2021 Dutch curfew riots

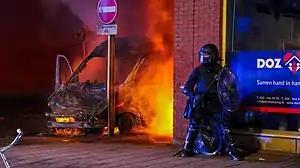
A van set on fire during the riots in Rotterdam on 26 January 2021

The 2021 Dutch curfew riots were a series of riots in the Netherlands that initiated as protests against the government's COVID-19 prevention measures and specifically the 21:00–4:30 curfew that was introduced on 23 January 2021. The police have described the riots as the worst in the country since the 1980 coronation riots.